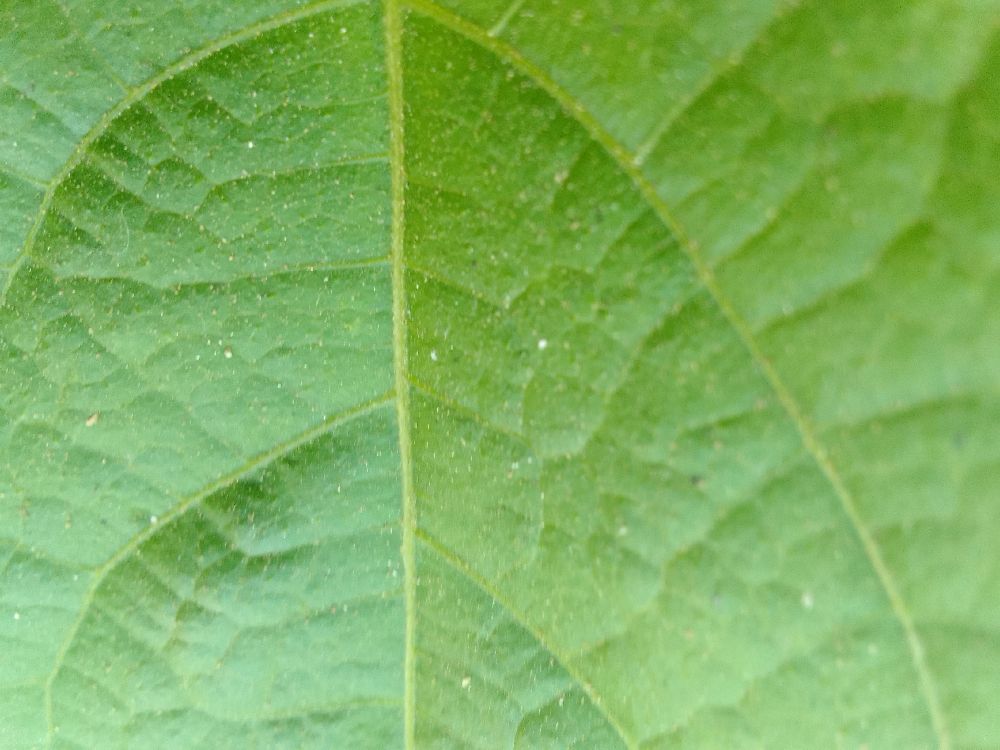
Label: healthy